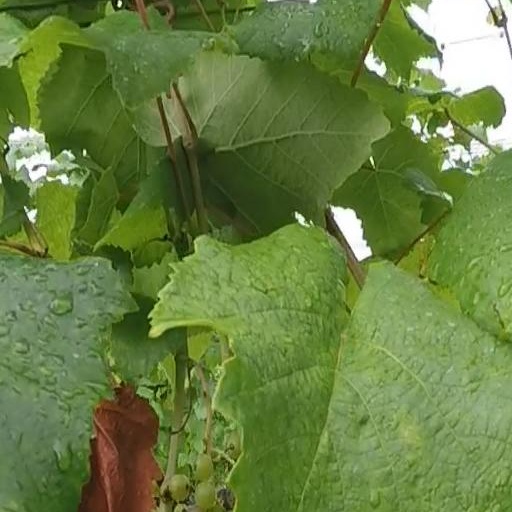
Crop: grape